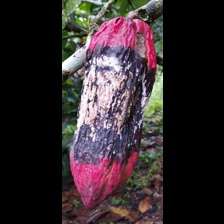
Label: moniliophthora